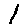
Label: 1